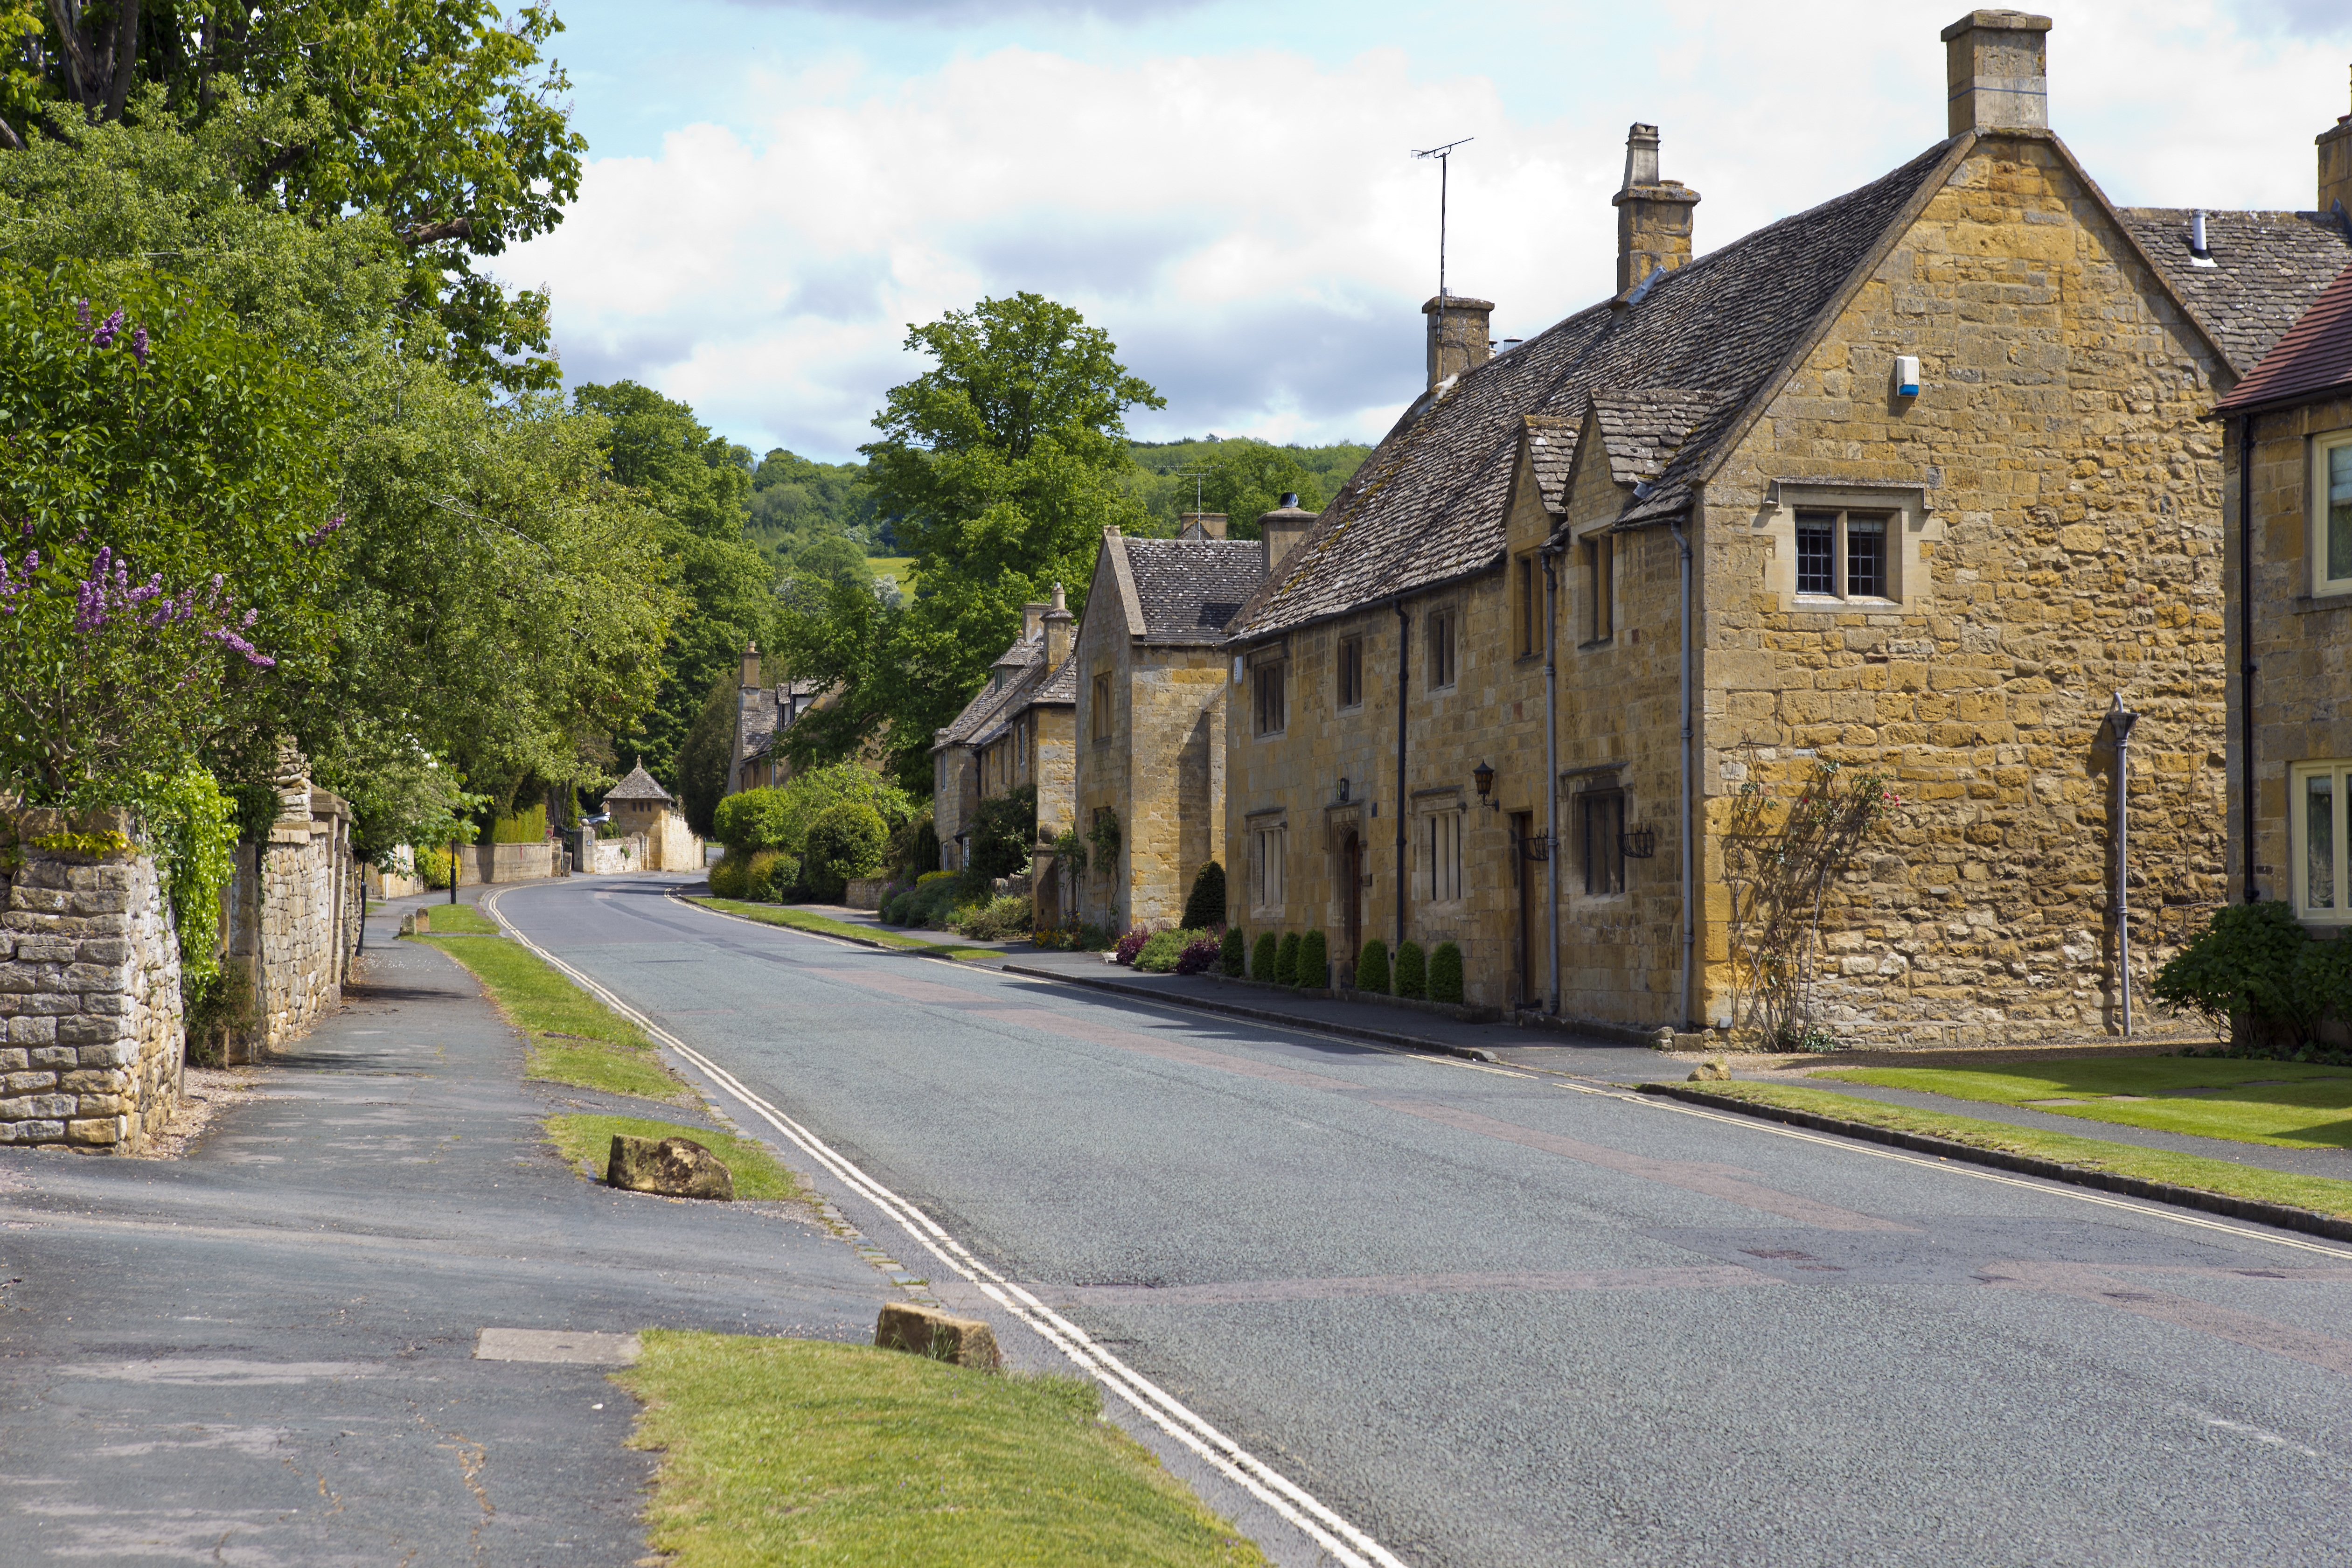
road, street, house, town, building, home, village, suburb, idyllic, cottage, lane, waterway, uk, buildings, estate, neighbourhood, rural area, residential area, yellow limestone walls, human settlement, cotswold village street, grey slate roofs